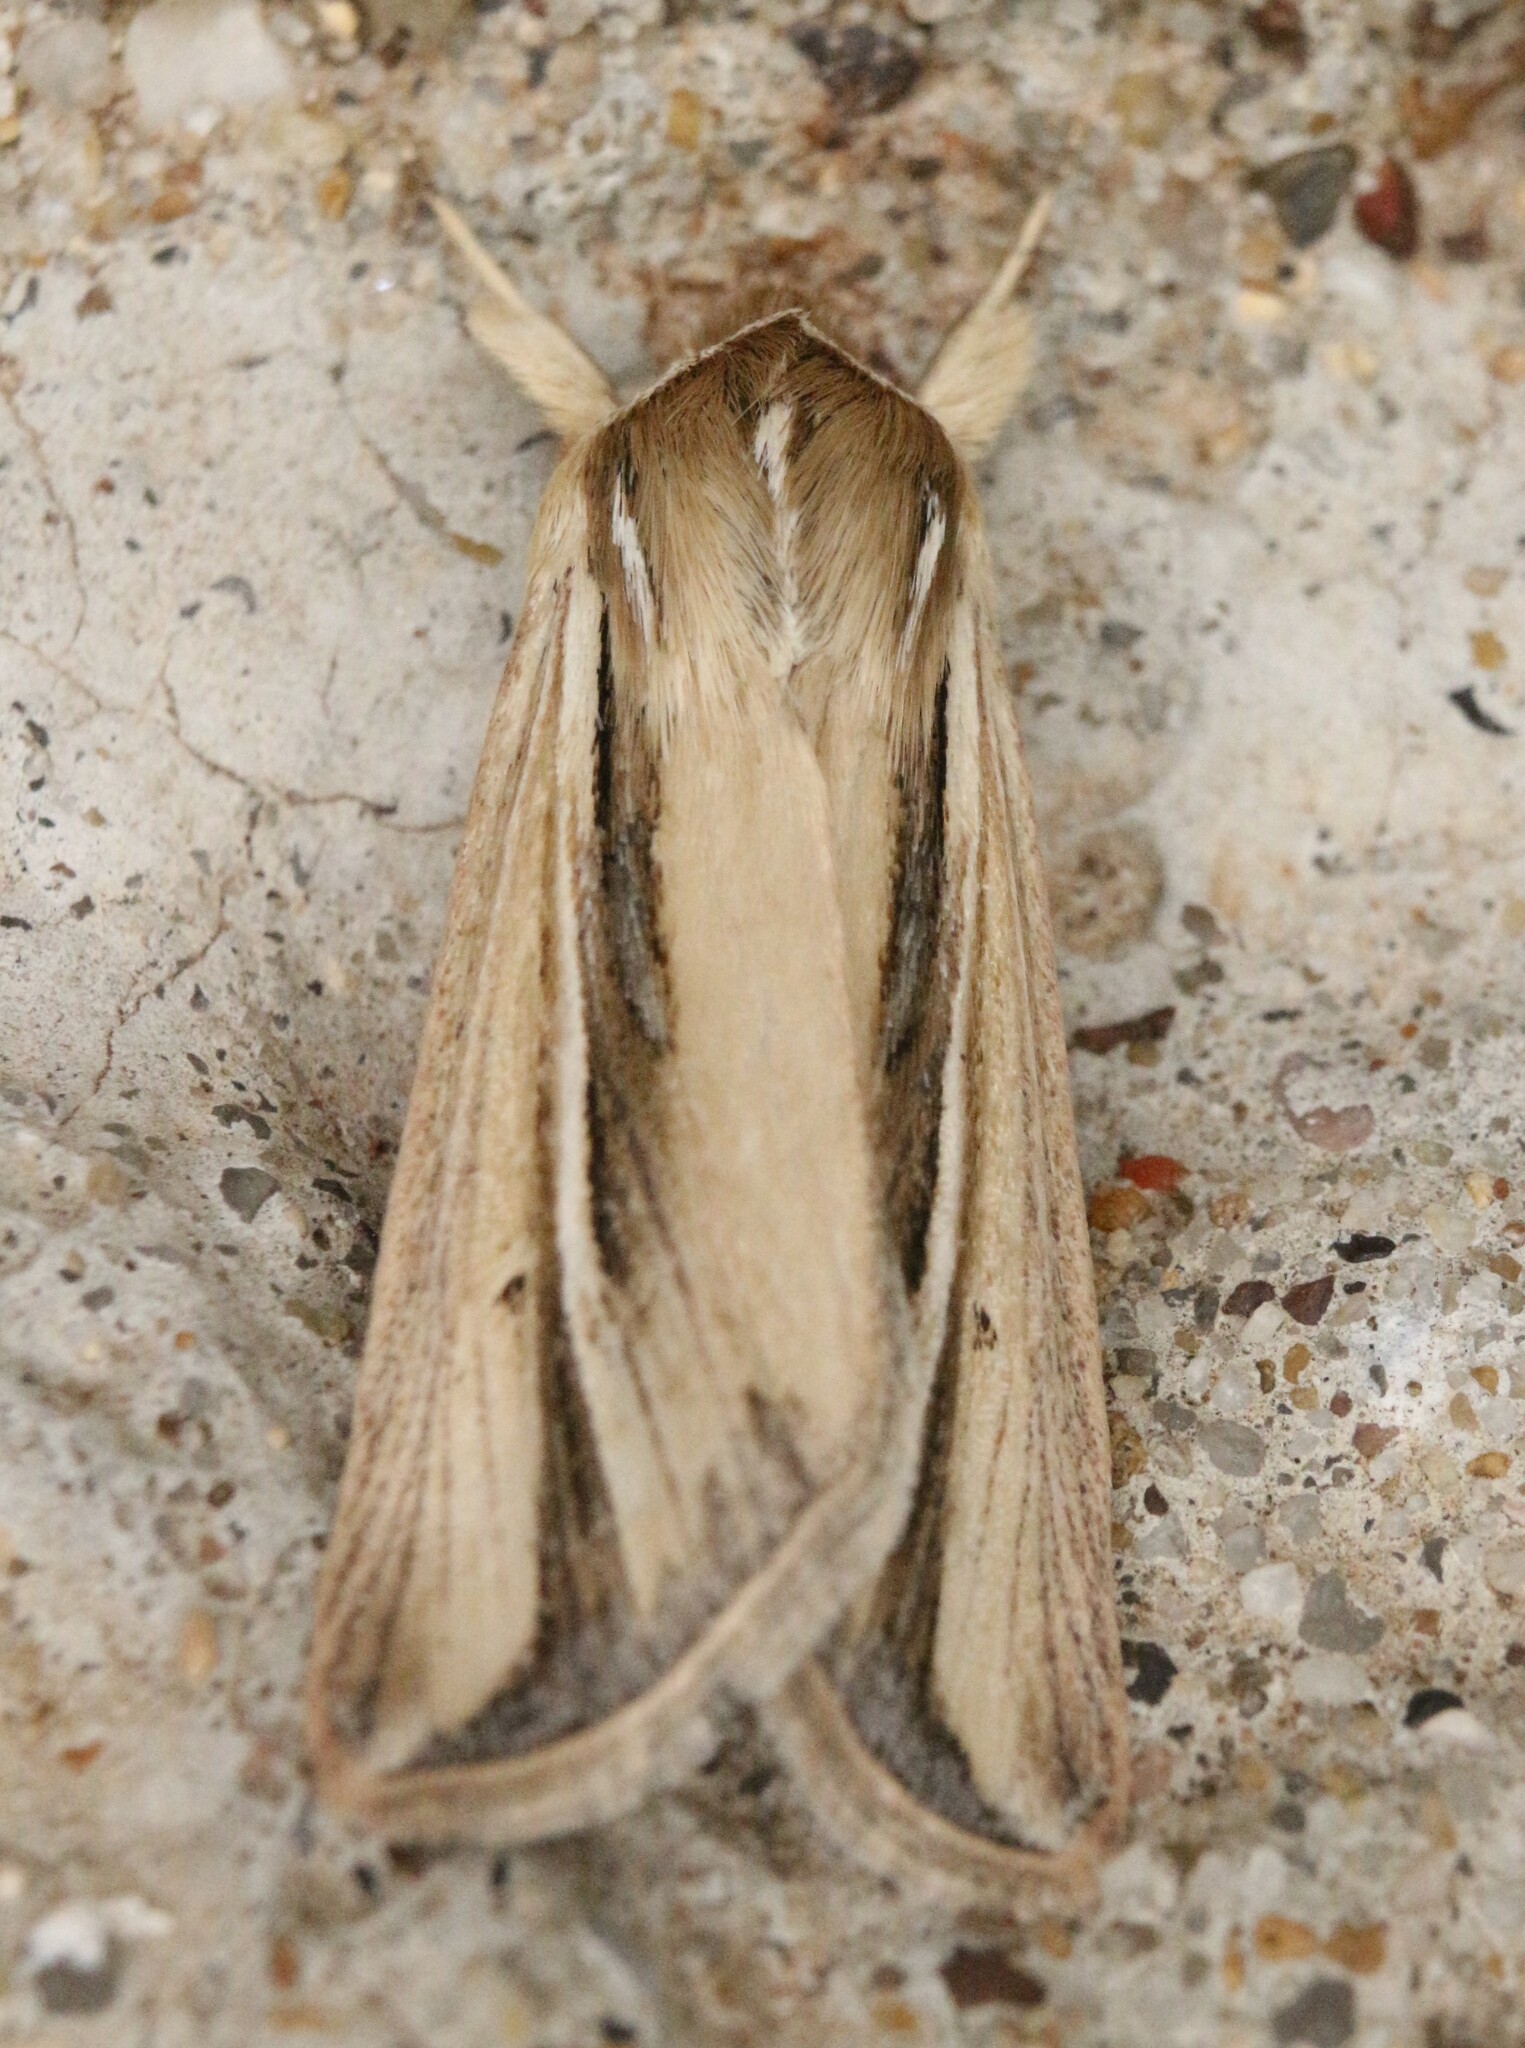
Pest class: wheathead_armyworm_Dargida_diffusa